Kaw people

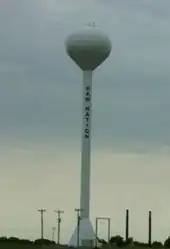
Water tower of the Kaw nation, along I-35 in Oklahoma

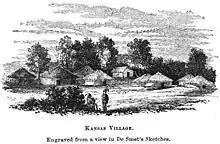
Engraving of Fool Chief's village of the 1840s along the Kansas River by Pierre-Jean De Smet

The Kaw Nation (or Kanza or Kansa) is a federally recognized Native American tribe in Oklahoma and parts of Kansas. The Kaw people historically lived in the central Midwestern United States. They have also been called the "People of the South Wind", "People of Water", "Kansa", "Kaza", "Konza", "Conza", "Quans", "Kosa", and "Kasa". Their tribal language is Kansa, classified as a Siouan language.